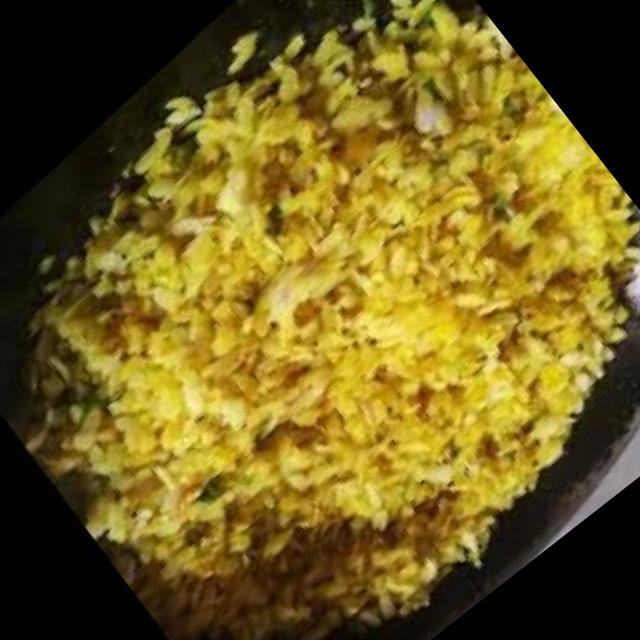
Dish: poha